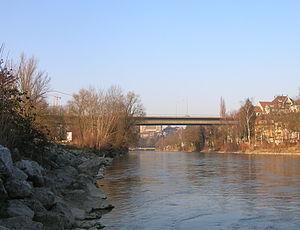
Le Pont Monbijou est un pont en ville de Berne, la capitale de la Suisse. Il franchit l'Aar.